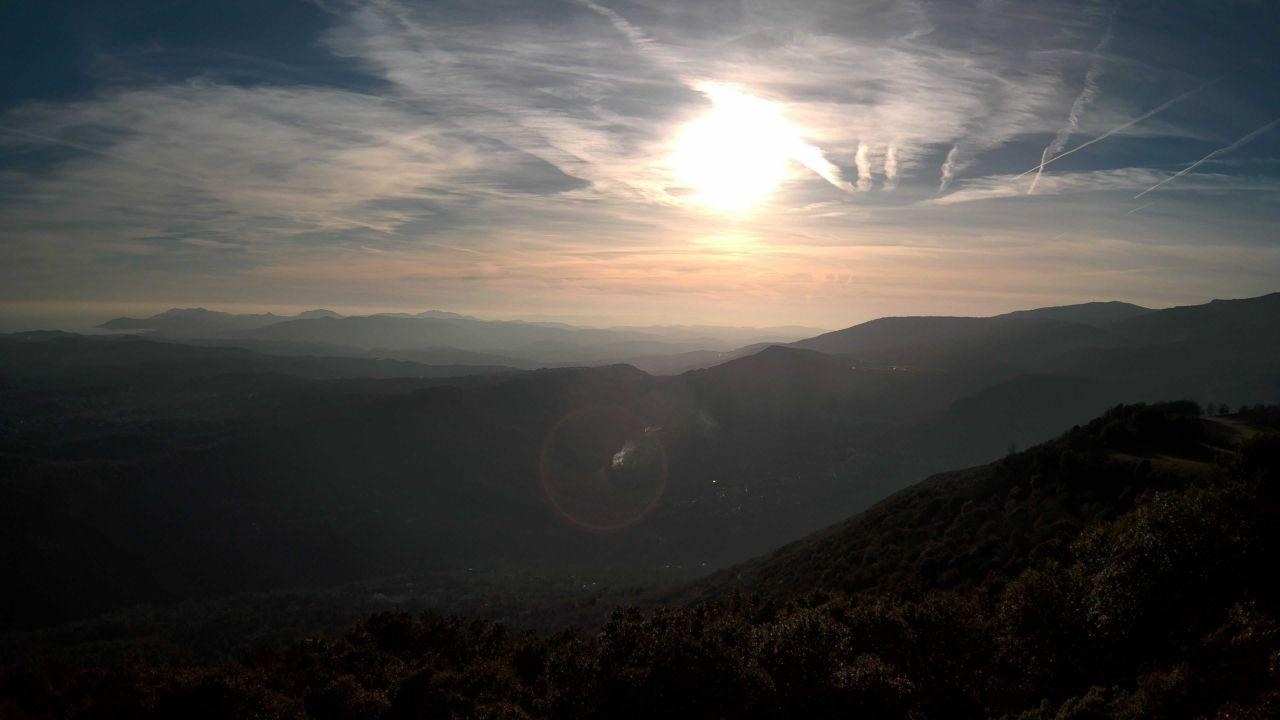
Fire: no
Smoke: yes